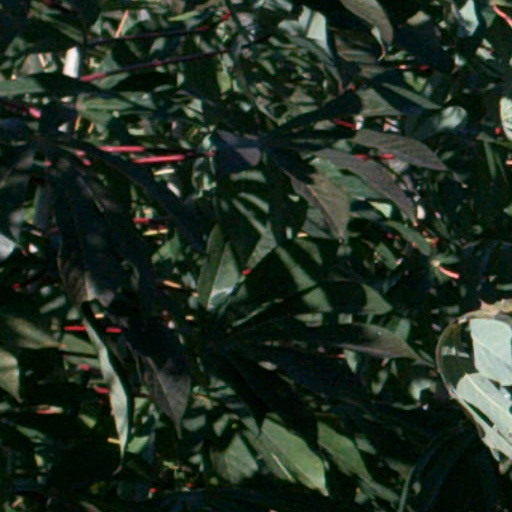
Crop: cassava